Neogastropoda

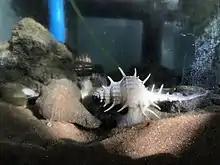
Two neogastropods, "Brunneifusus ternatanus" (left) and "Murex trapa" (right) in captivity.

The available fossil record of Neogastropoda is relatively complete, and supports a widely accepted evolutionary scenario of an Early Cretaceous origin of the group followed by two rapid diversification rounds in the late Cretaceous and the Paleocene.